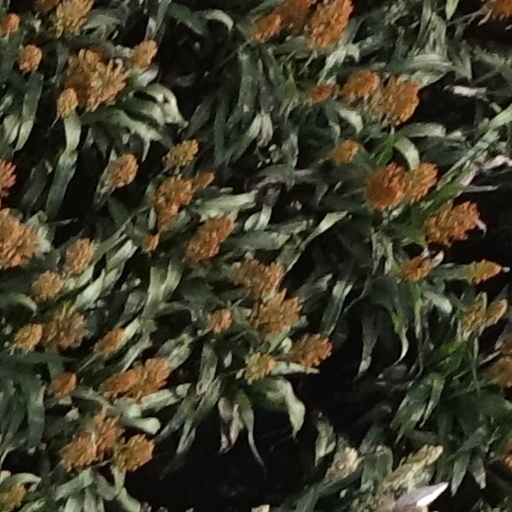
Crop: sorghum